Socialist Republic of Romania

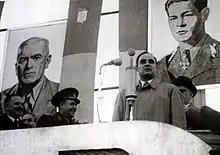
Gheorghe Gheorghiu-Dej speaking at a workers' rally in Nation Square, Bucharest after the 1946 general election

When King Michael, supported by the main political parties, overthrew Ion Antonescu in August 1944, breaking Romania away from the Axis and bringing it over to the Allied side, Michael could do nothing to erase the memory of his country's recent active participation in the German invasion of the Soviet Union. Romanian forces fought under Soviet command, driving through Northern Transylvania into Hungary proper, and on into Czechoslovakia and Austria. However, the Soviets treated Romania as a conquered territory, and Soviet troops continued to occupy the country on the basis of the Romanians having been active Nazi allies with a fascist government until very recently.